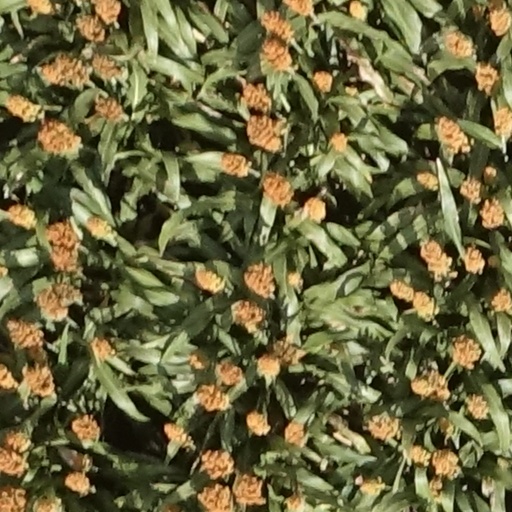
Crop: sorghum